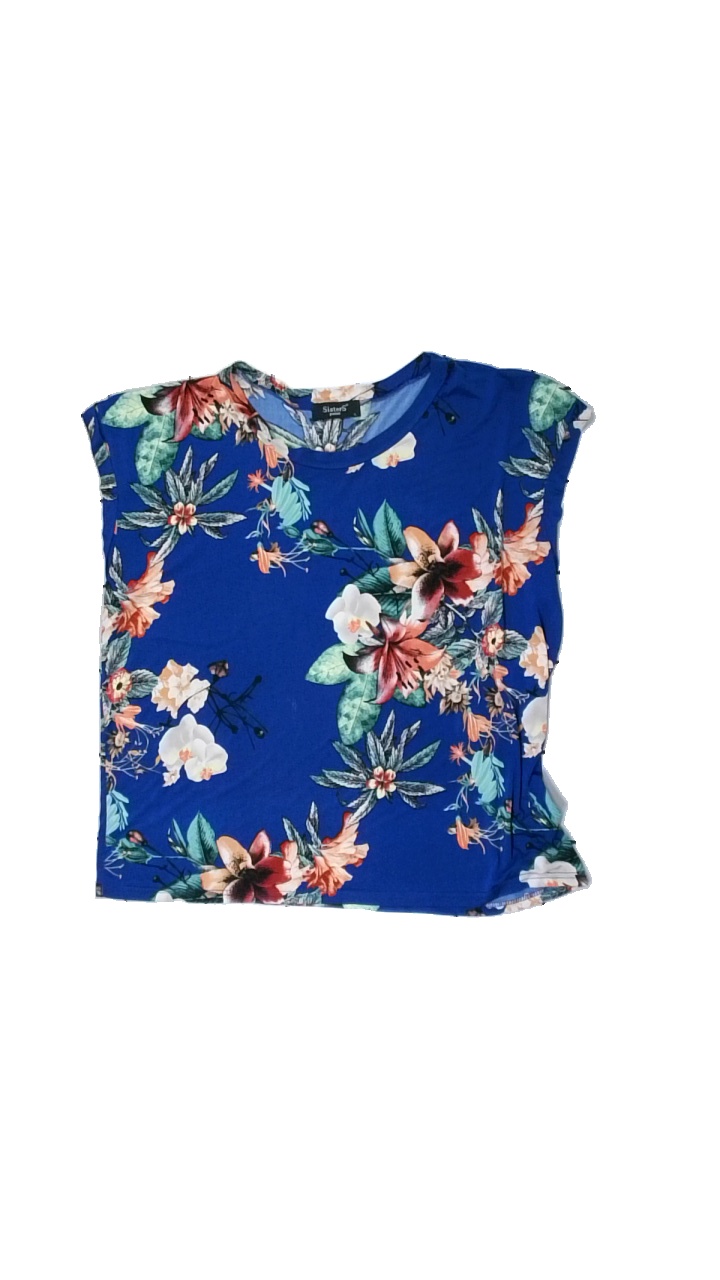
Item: Top (Ladies)
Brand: Sisters Point
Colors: Blue, Pink, Green, Multicolor
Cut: Regular, C-collar
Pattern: Floral print
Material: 100% polyester
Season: All
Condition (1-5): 3
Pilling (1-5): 4
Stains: Minor
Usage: Recycle
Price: <50